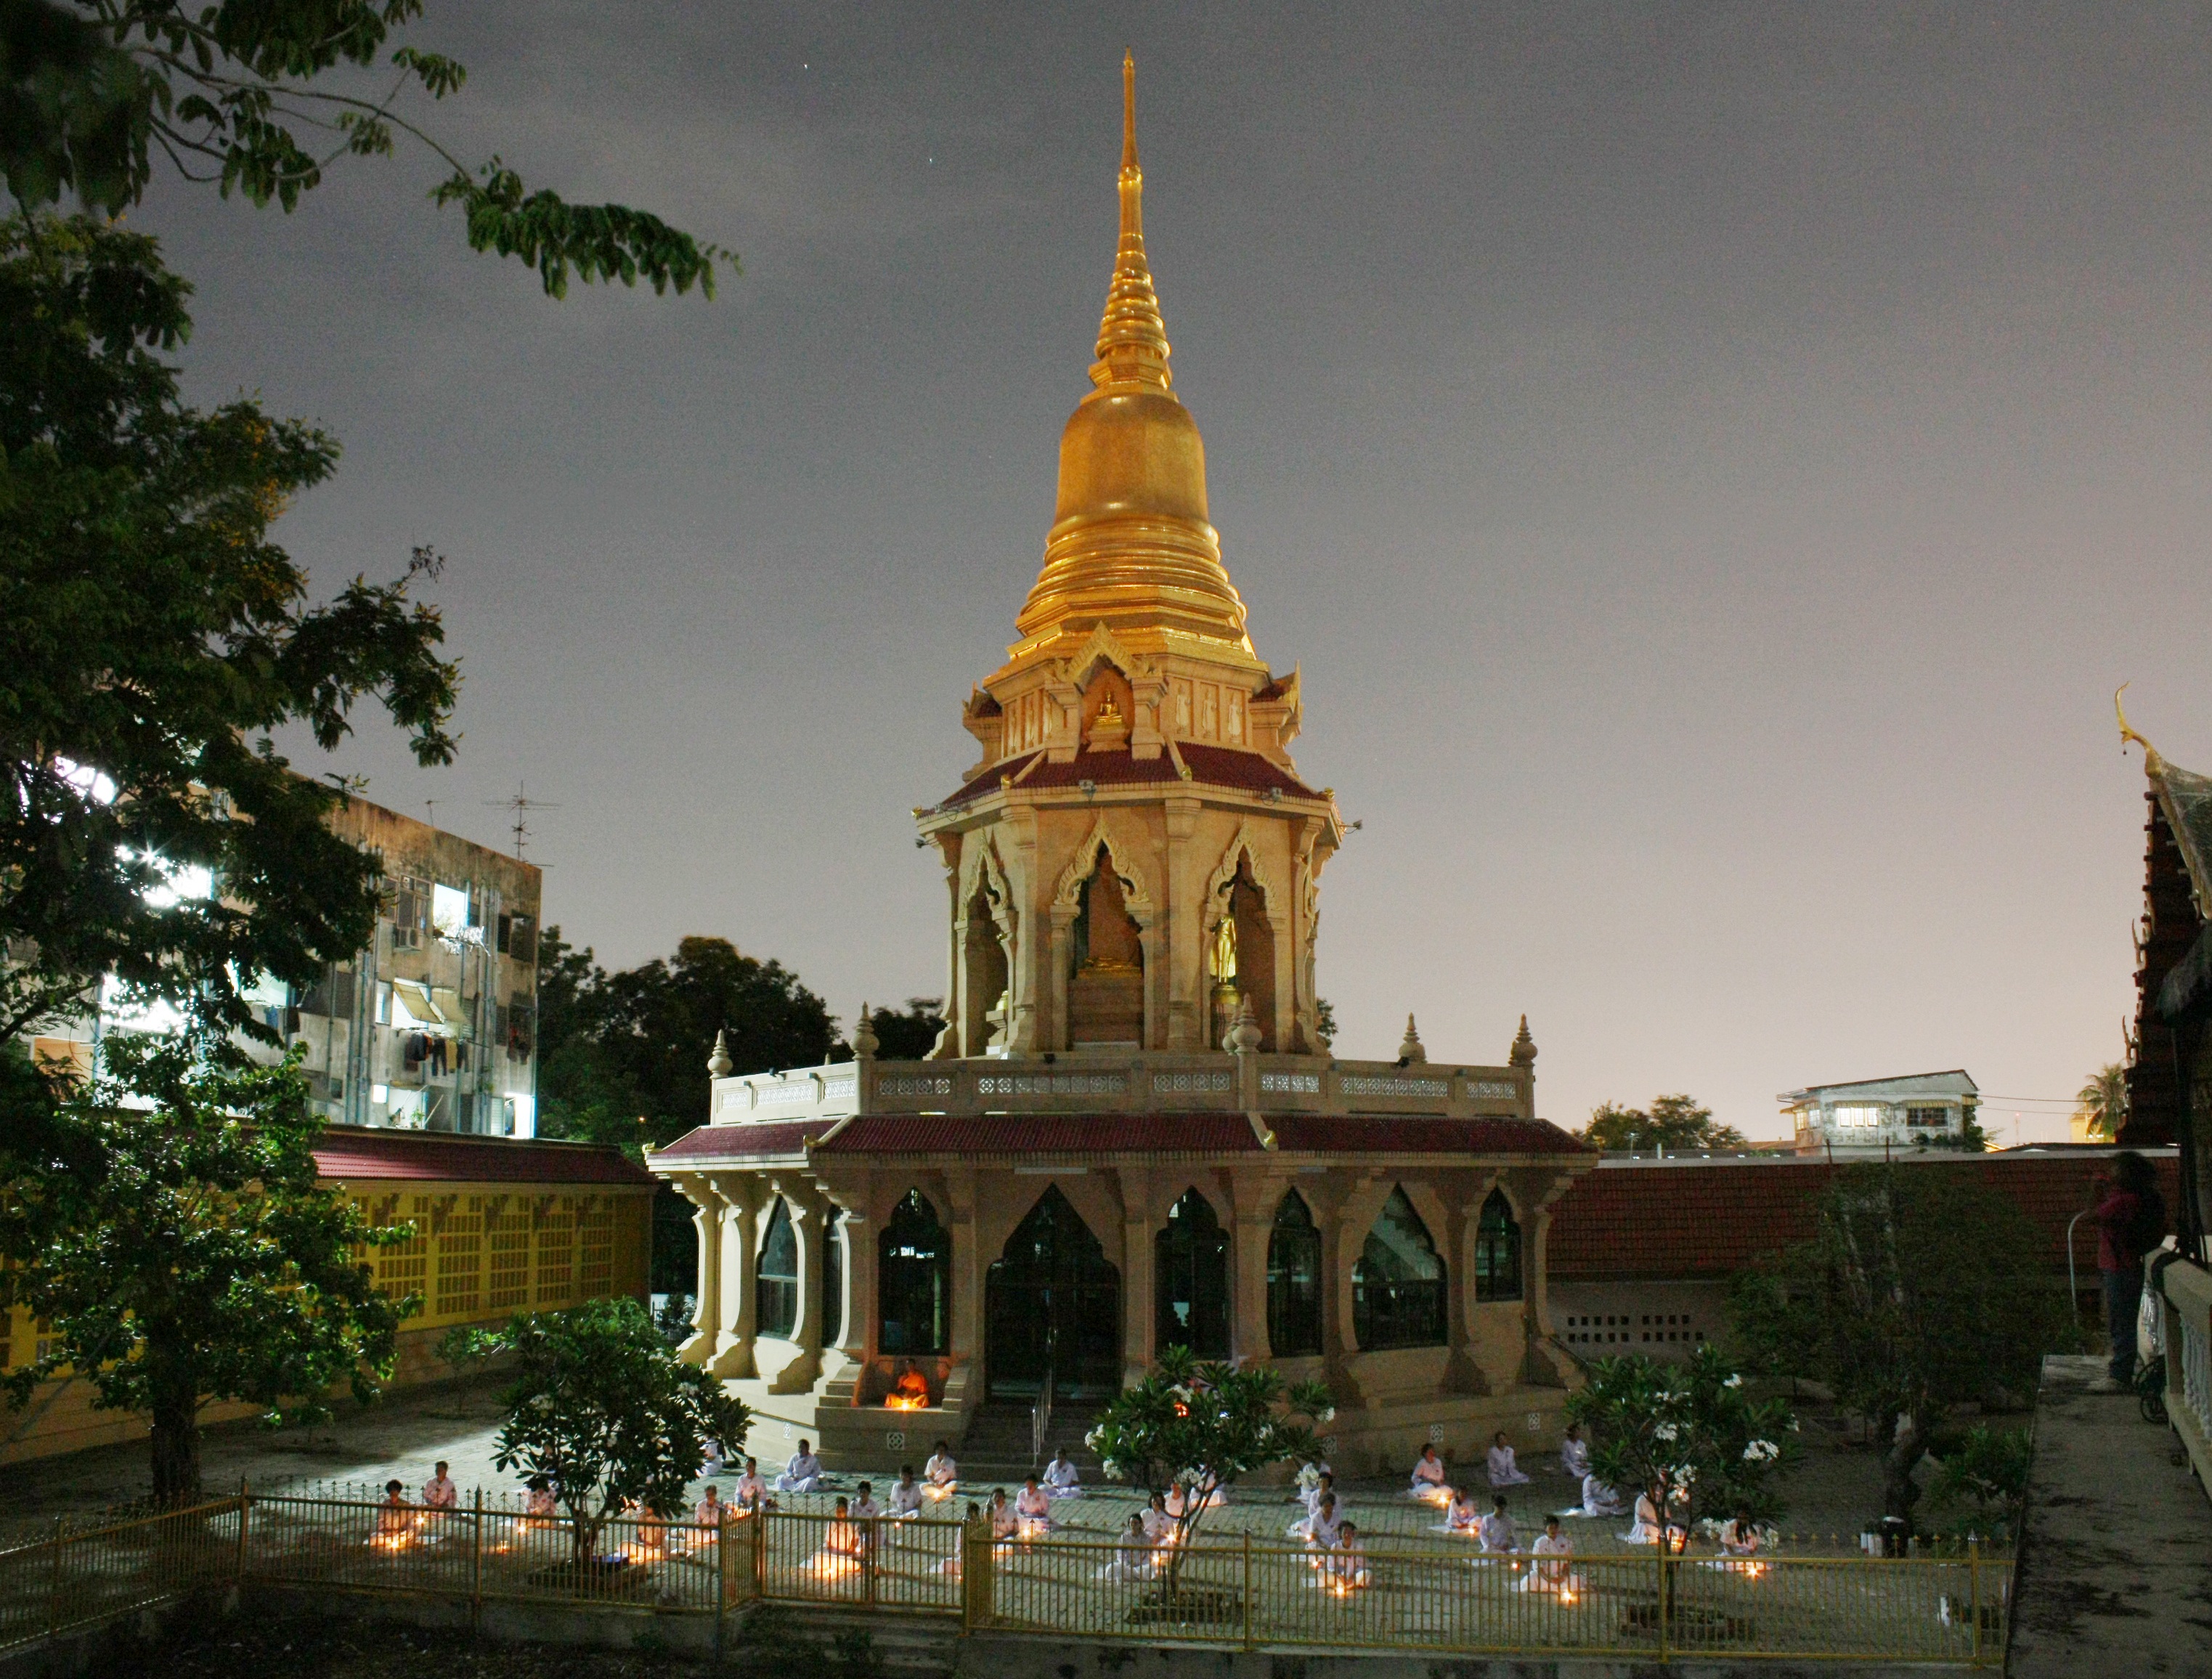
architecture, building, palace, asian, golden, buddhism, religion, asia, landmark, place of worship, thailand, gold, temple, buddha, culture, thai, pagoda, wat, buddhists